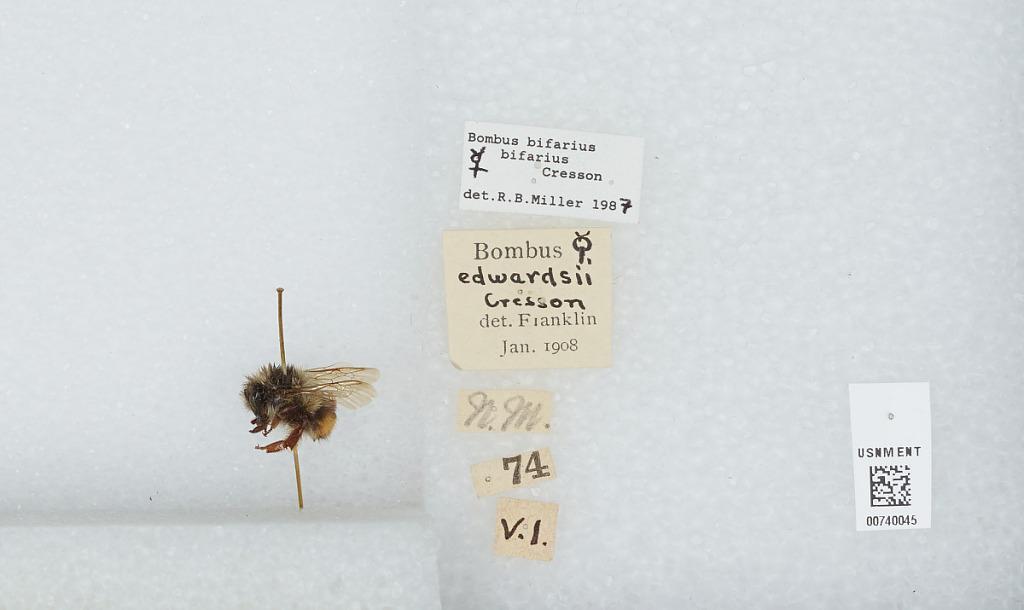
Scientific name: Bombus (Pyrobombus) bifarius Cresson
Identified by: Miller, R. B.